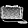
Label: Bag